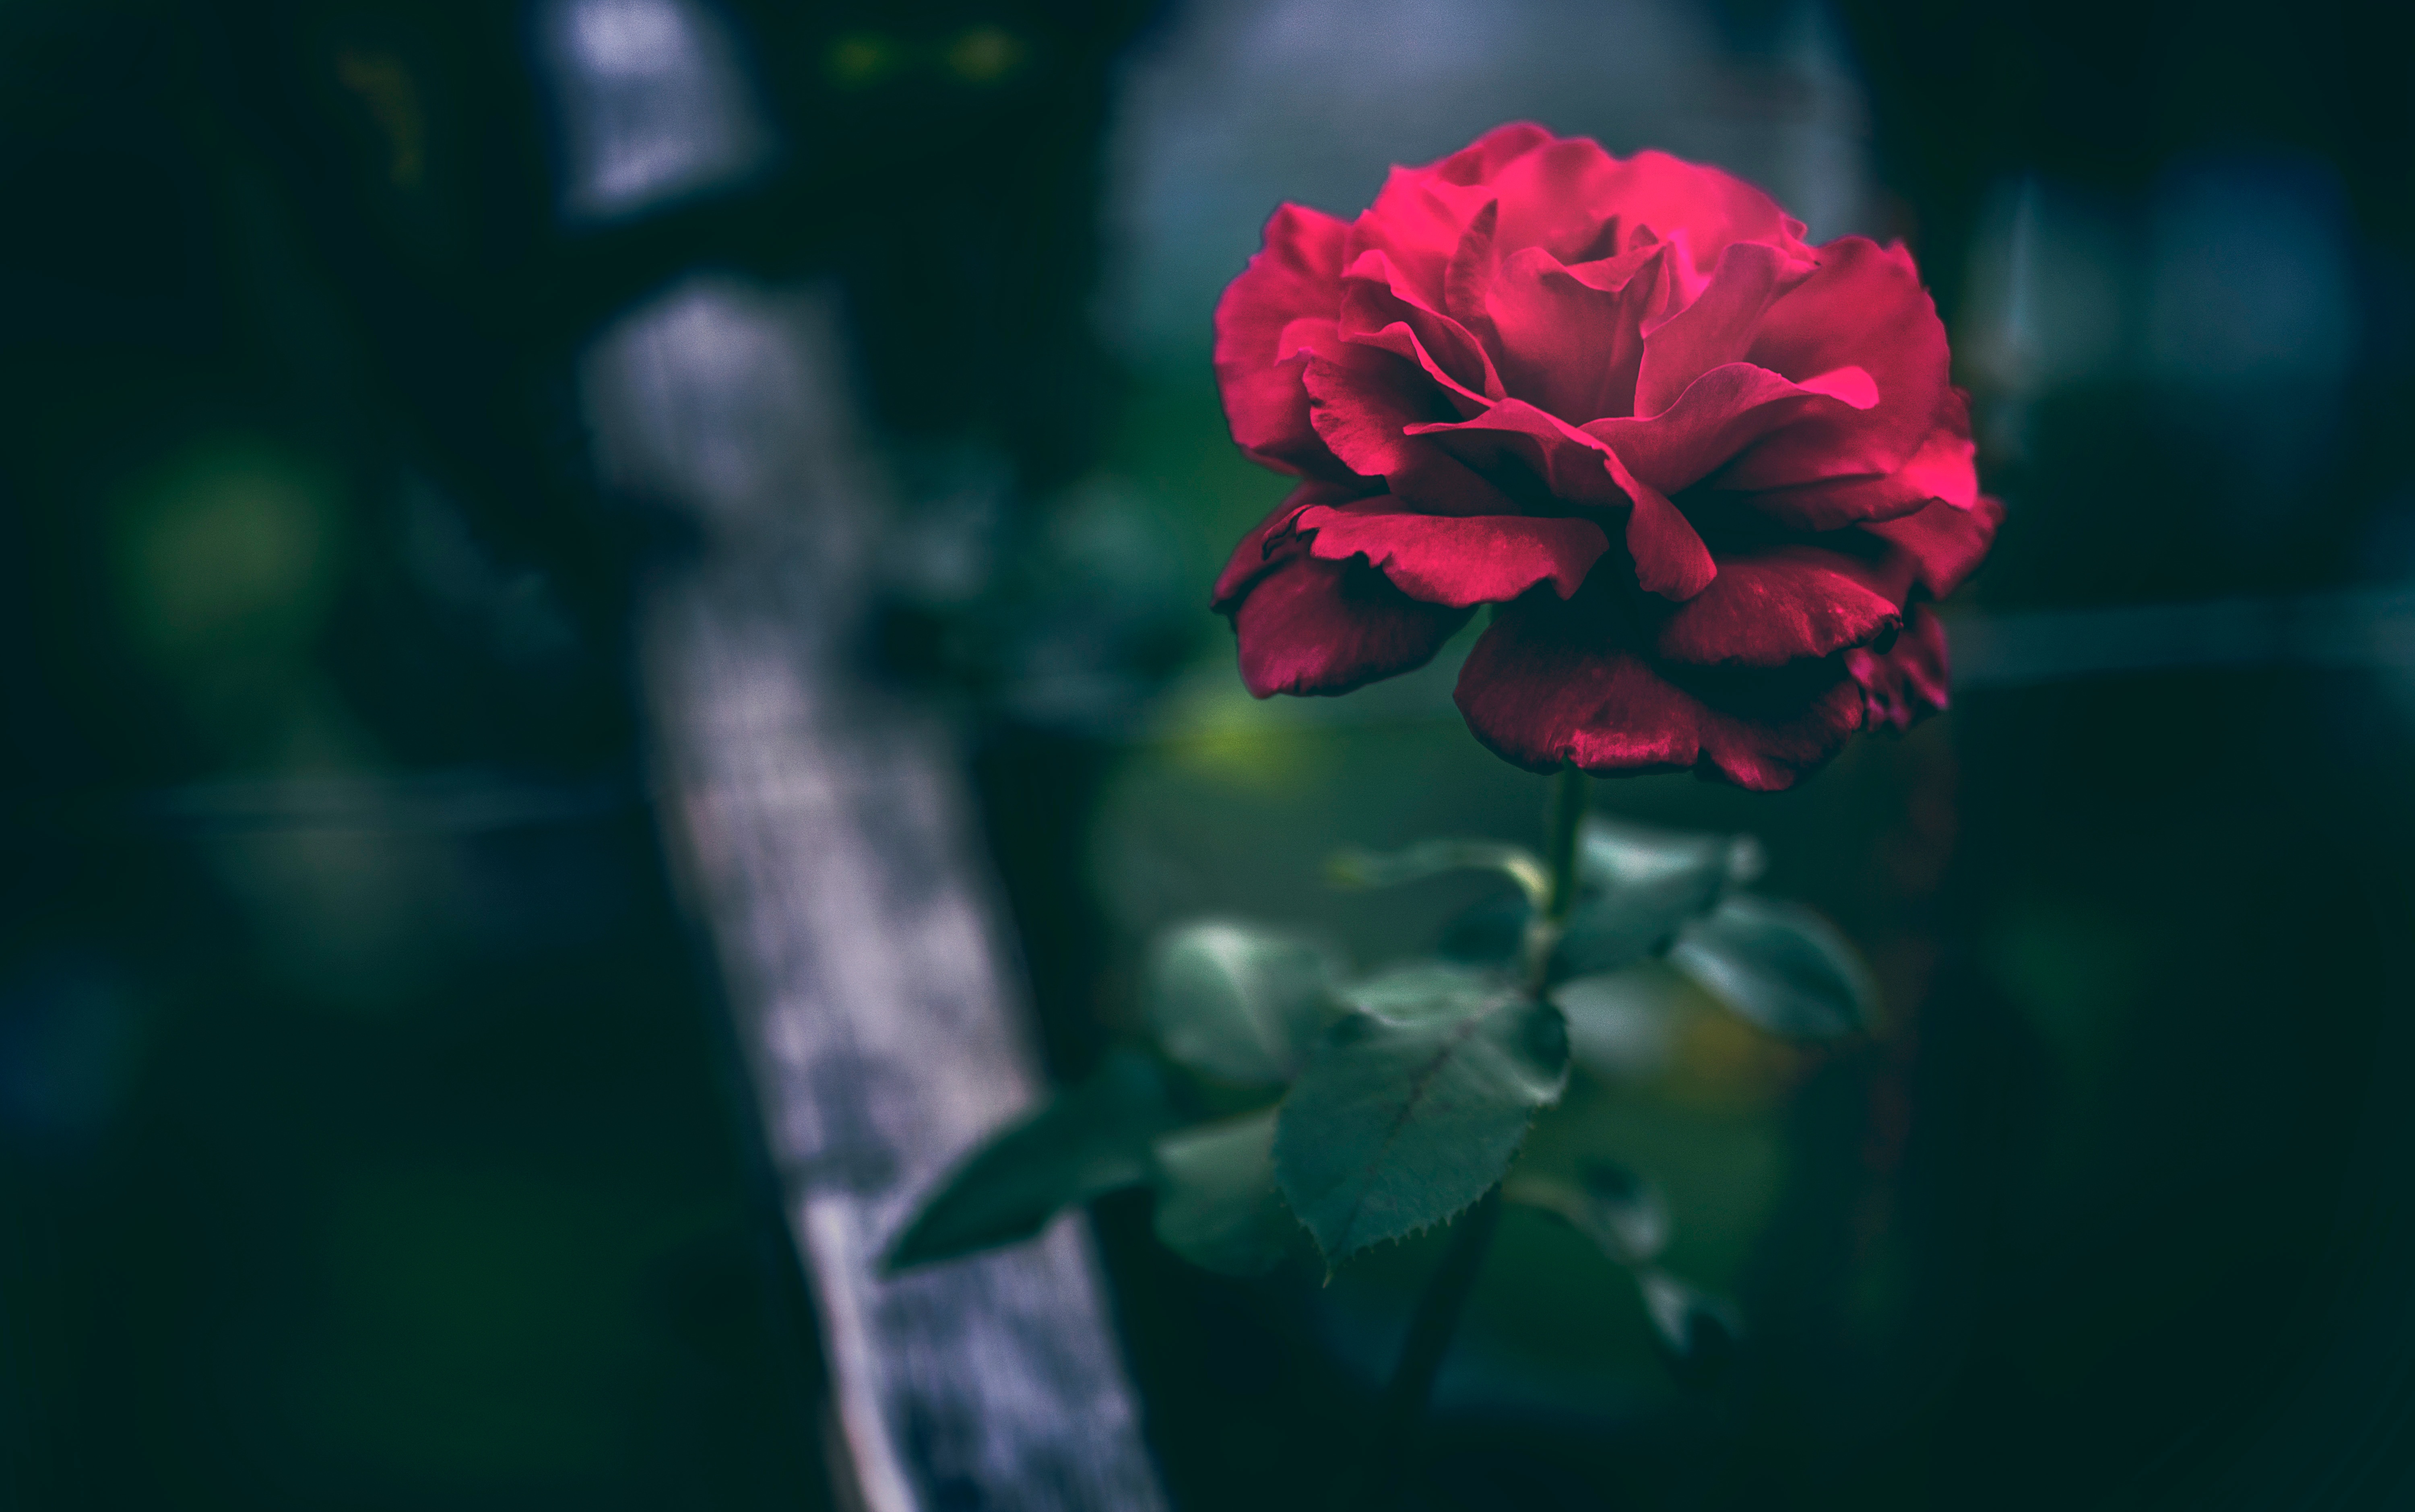
blossom, plant, photography, sunlight, leaf, flower, petal, green, red, darkness, flora, close up, macro photography, flowering plant, plant stem, computer wallpaper, land plant